Borgo Nuovo (Rome)

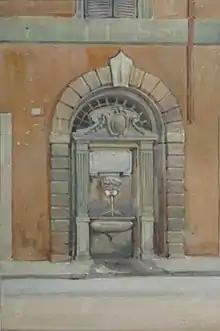
Street fountain of the Ricciotto in a watercolour of Giuseppe Fammilume

The church, which became one of the parishes of the Borgo, was run by the Carmelites, which lived in a monastery placed to the east of the shrine; to the right side of Santa Maria was erected an Oratory devoted to the Christian doctrine, built in 1714–15. While the monastery was pulled down in 1939, church and oratory exist still today along Via della Conciliazione.